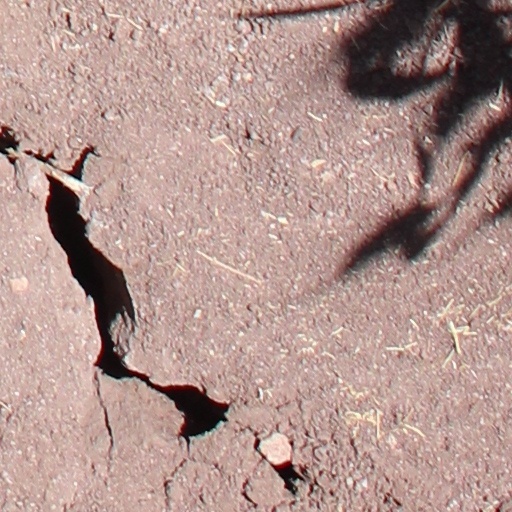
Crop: wheat